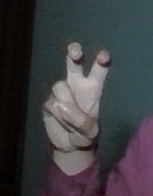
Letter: toot